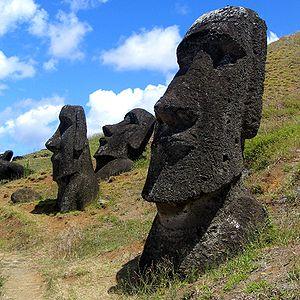
Des moai de la carrière Rano Raraku sur l'île de Pâquesગુજરાતી: ઈસ્ટર ટાપુ પર મોઆઇ.日本語: イースター島、ラノ・ララクのモアイ像Latina: Moai in Rano Raraku, Insula PaschaliNorsk nynorsk: Moai, steinstatuar få Påskeøya, i Rano Raraku.Polski: Moai na Rano Raraku, Wyspa WielkanocnaPortuguês: Moai em Rano Raraku, Ilha de PáscoaРусский: Моаи на склонах вулкана Рано-Рораку, Остров ПасхиSlovenščina: Moai na Rano Raraku, Velikonočni otokSvenska: Moai på Påskön.ไทย: รูปสลักหินโมไอ ณ ราโนรานากู, เกาะอีสเตอร์Türkçe: Rano Raraku yamacında Moailer.中文（简体）‎: 复活节岛上的巨形石人雕像。Bân-lâm-gú: Tiàm-tī Rapa Nui téng-kôan ê Moai.